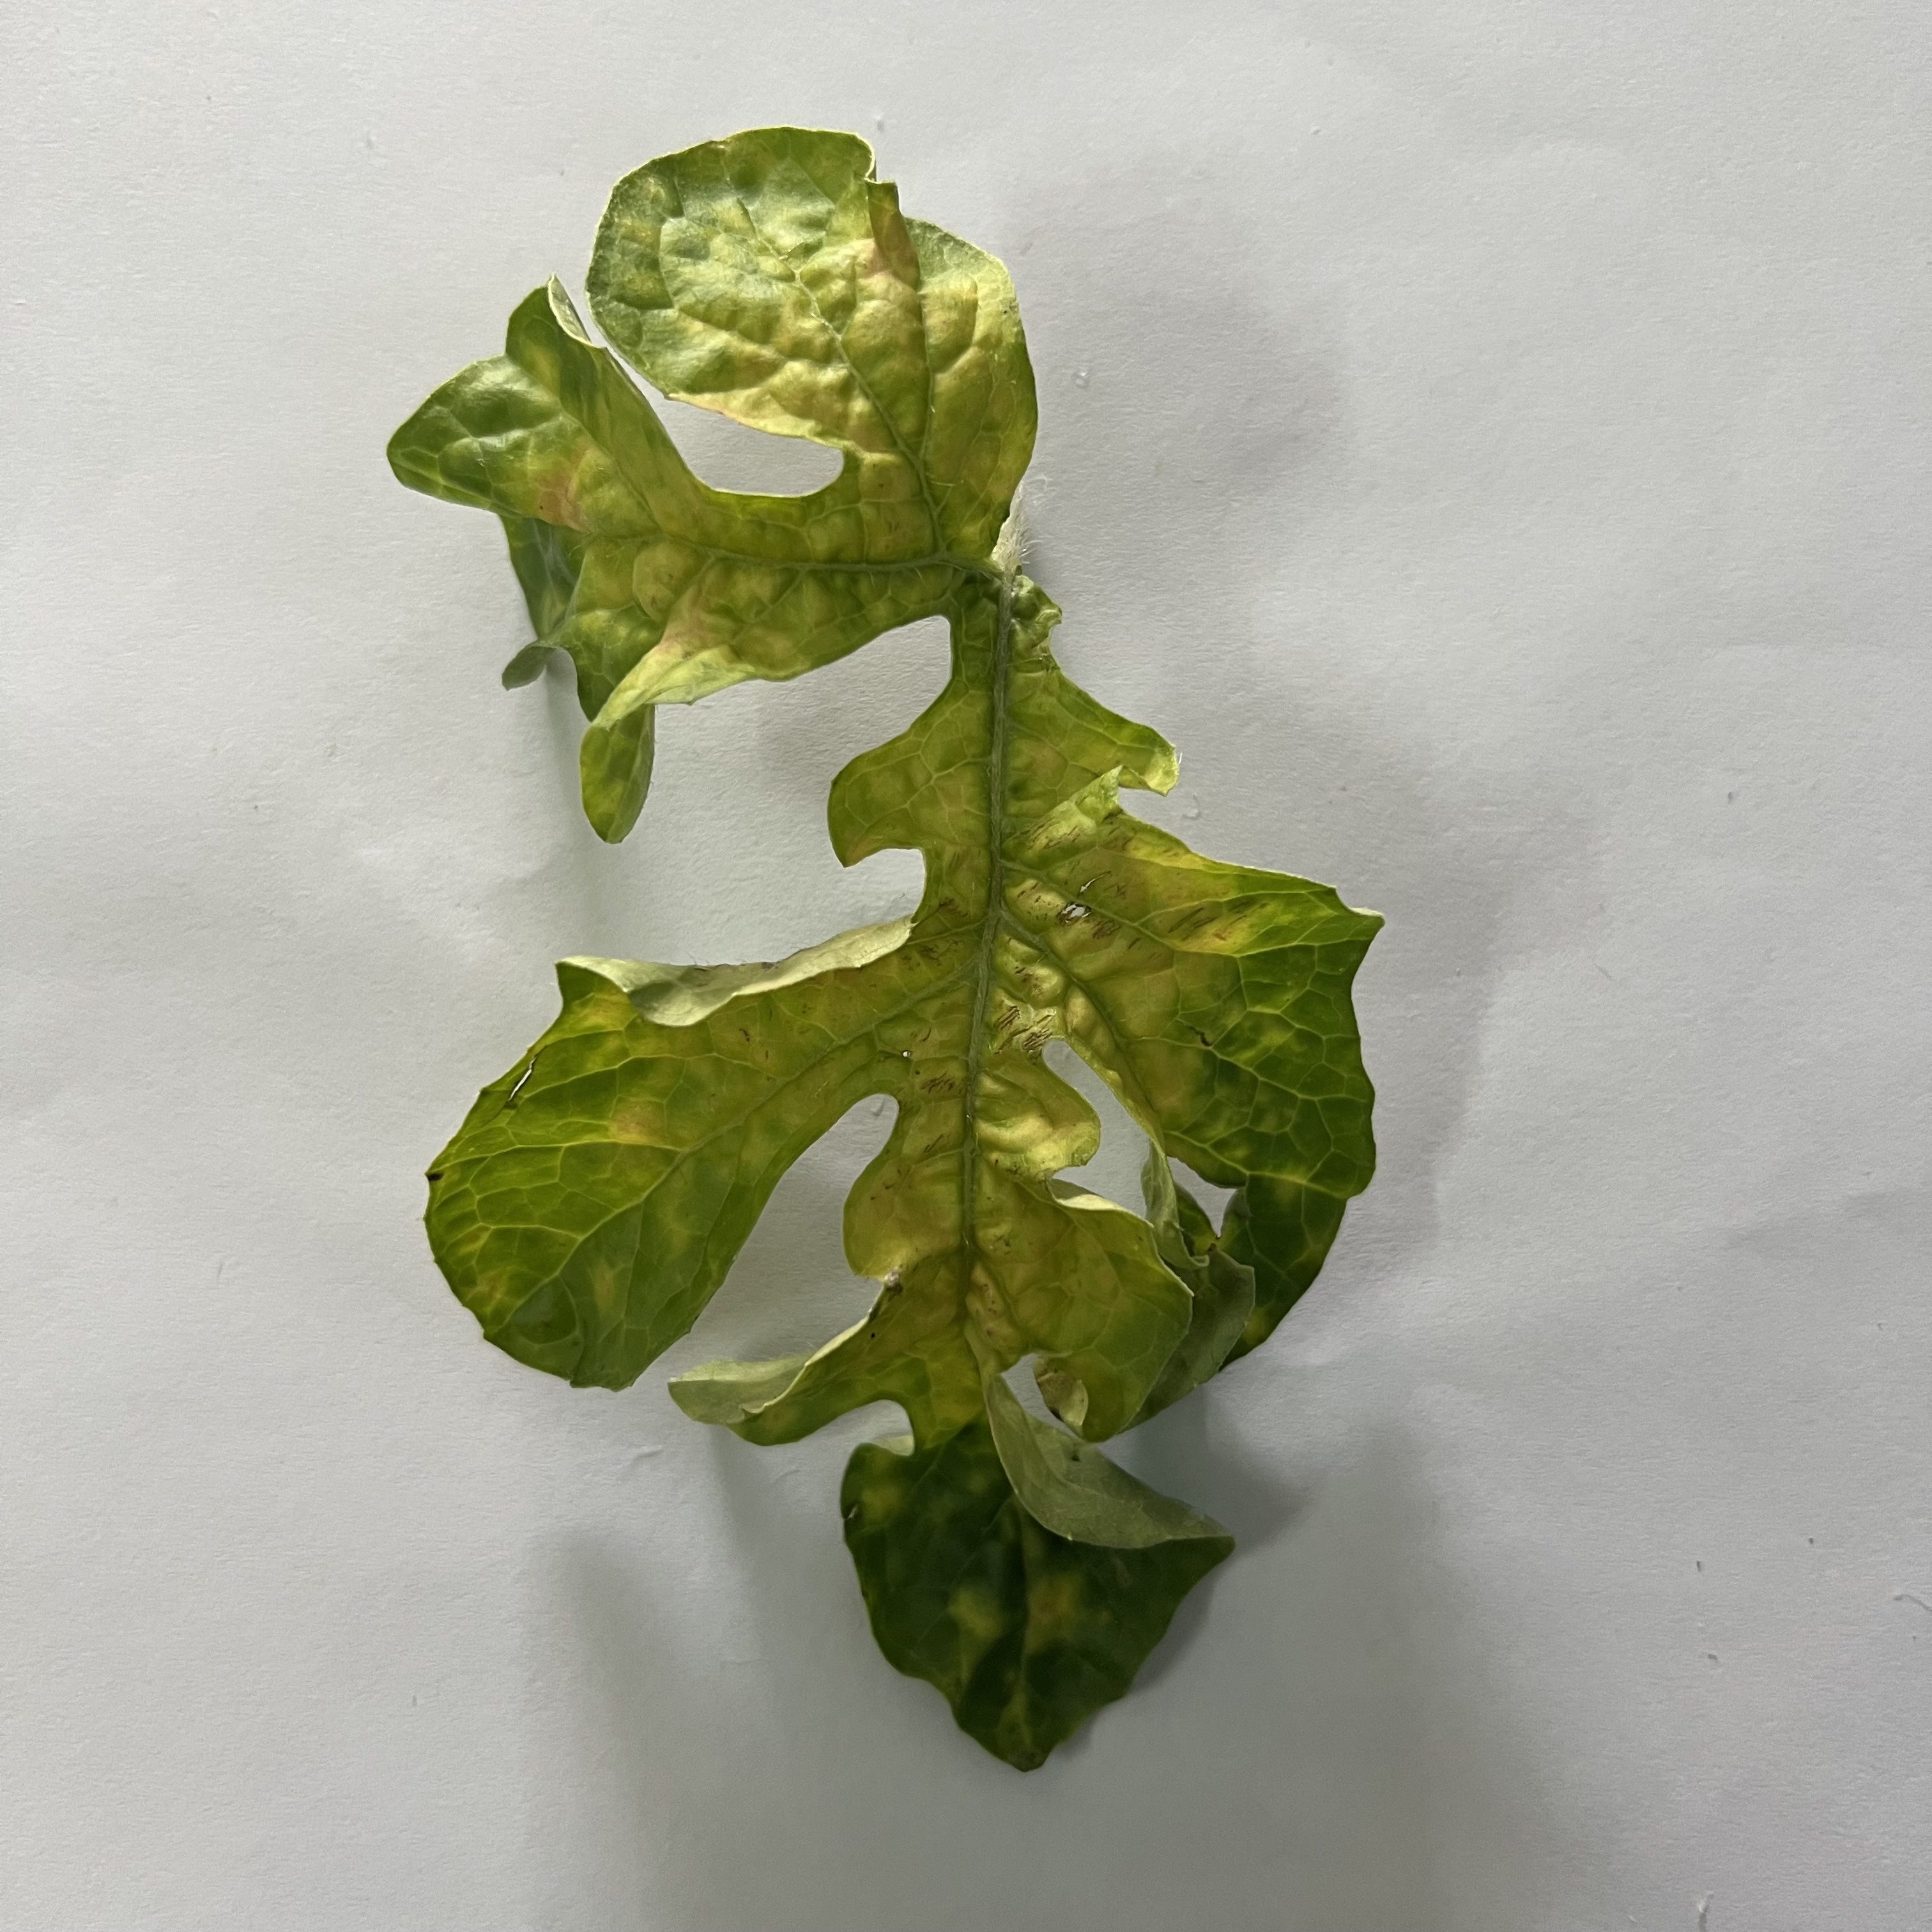
Label: Mosaic_Virus